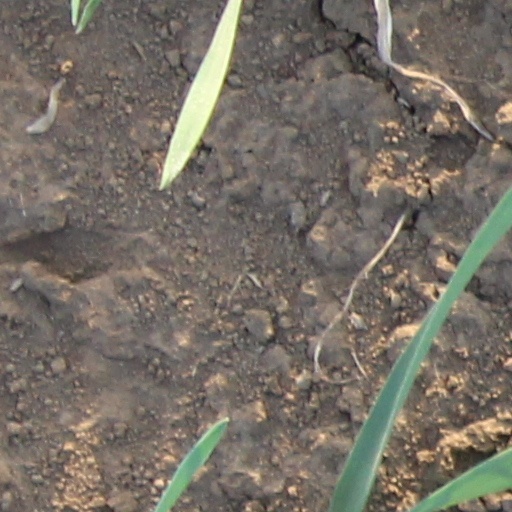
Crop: wheat